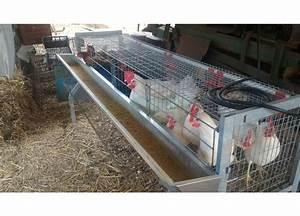
chicken